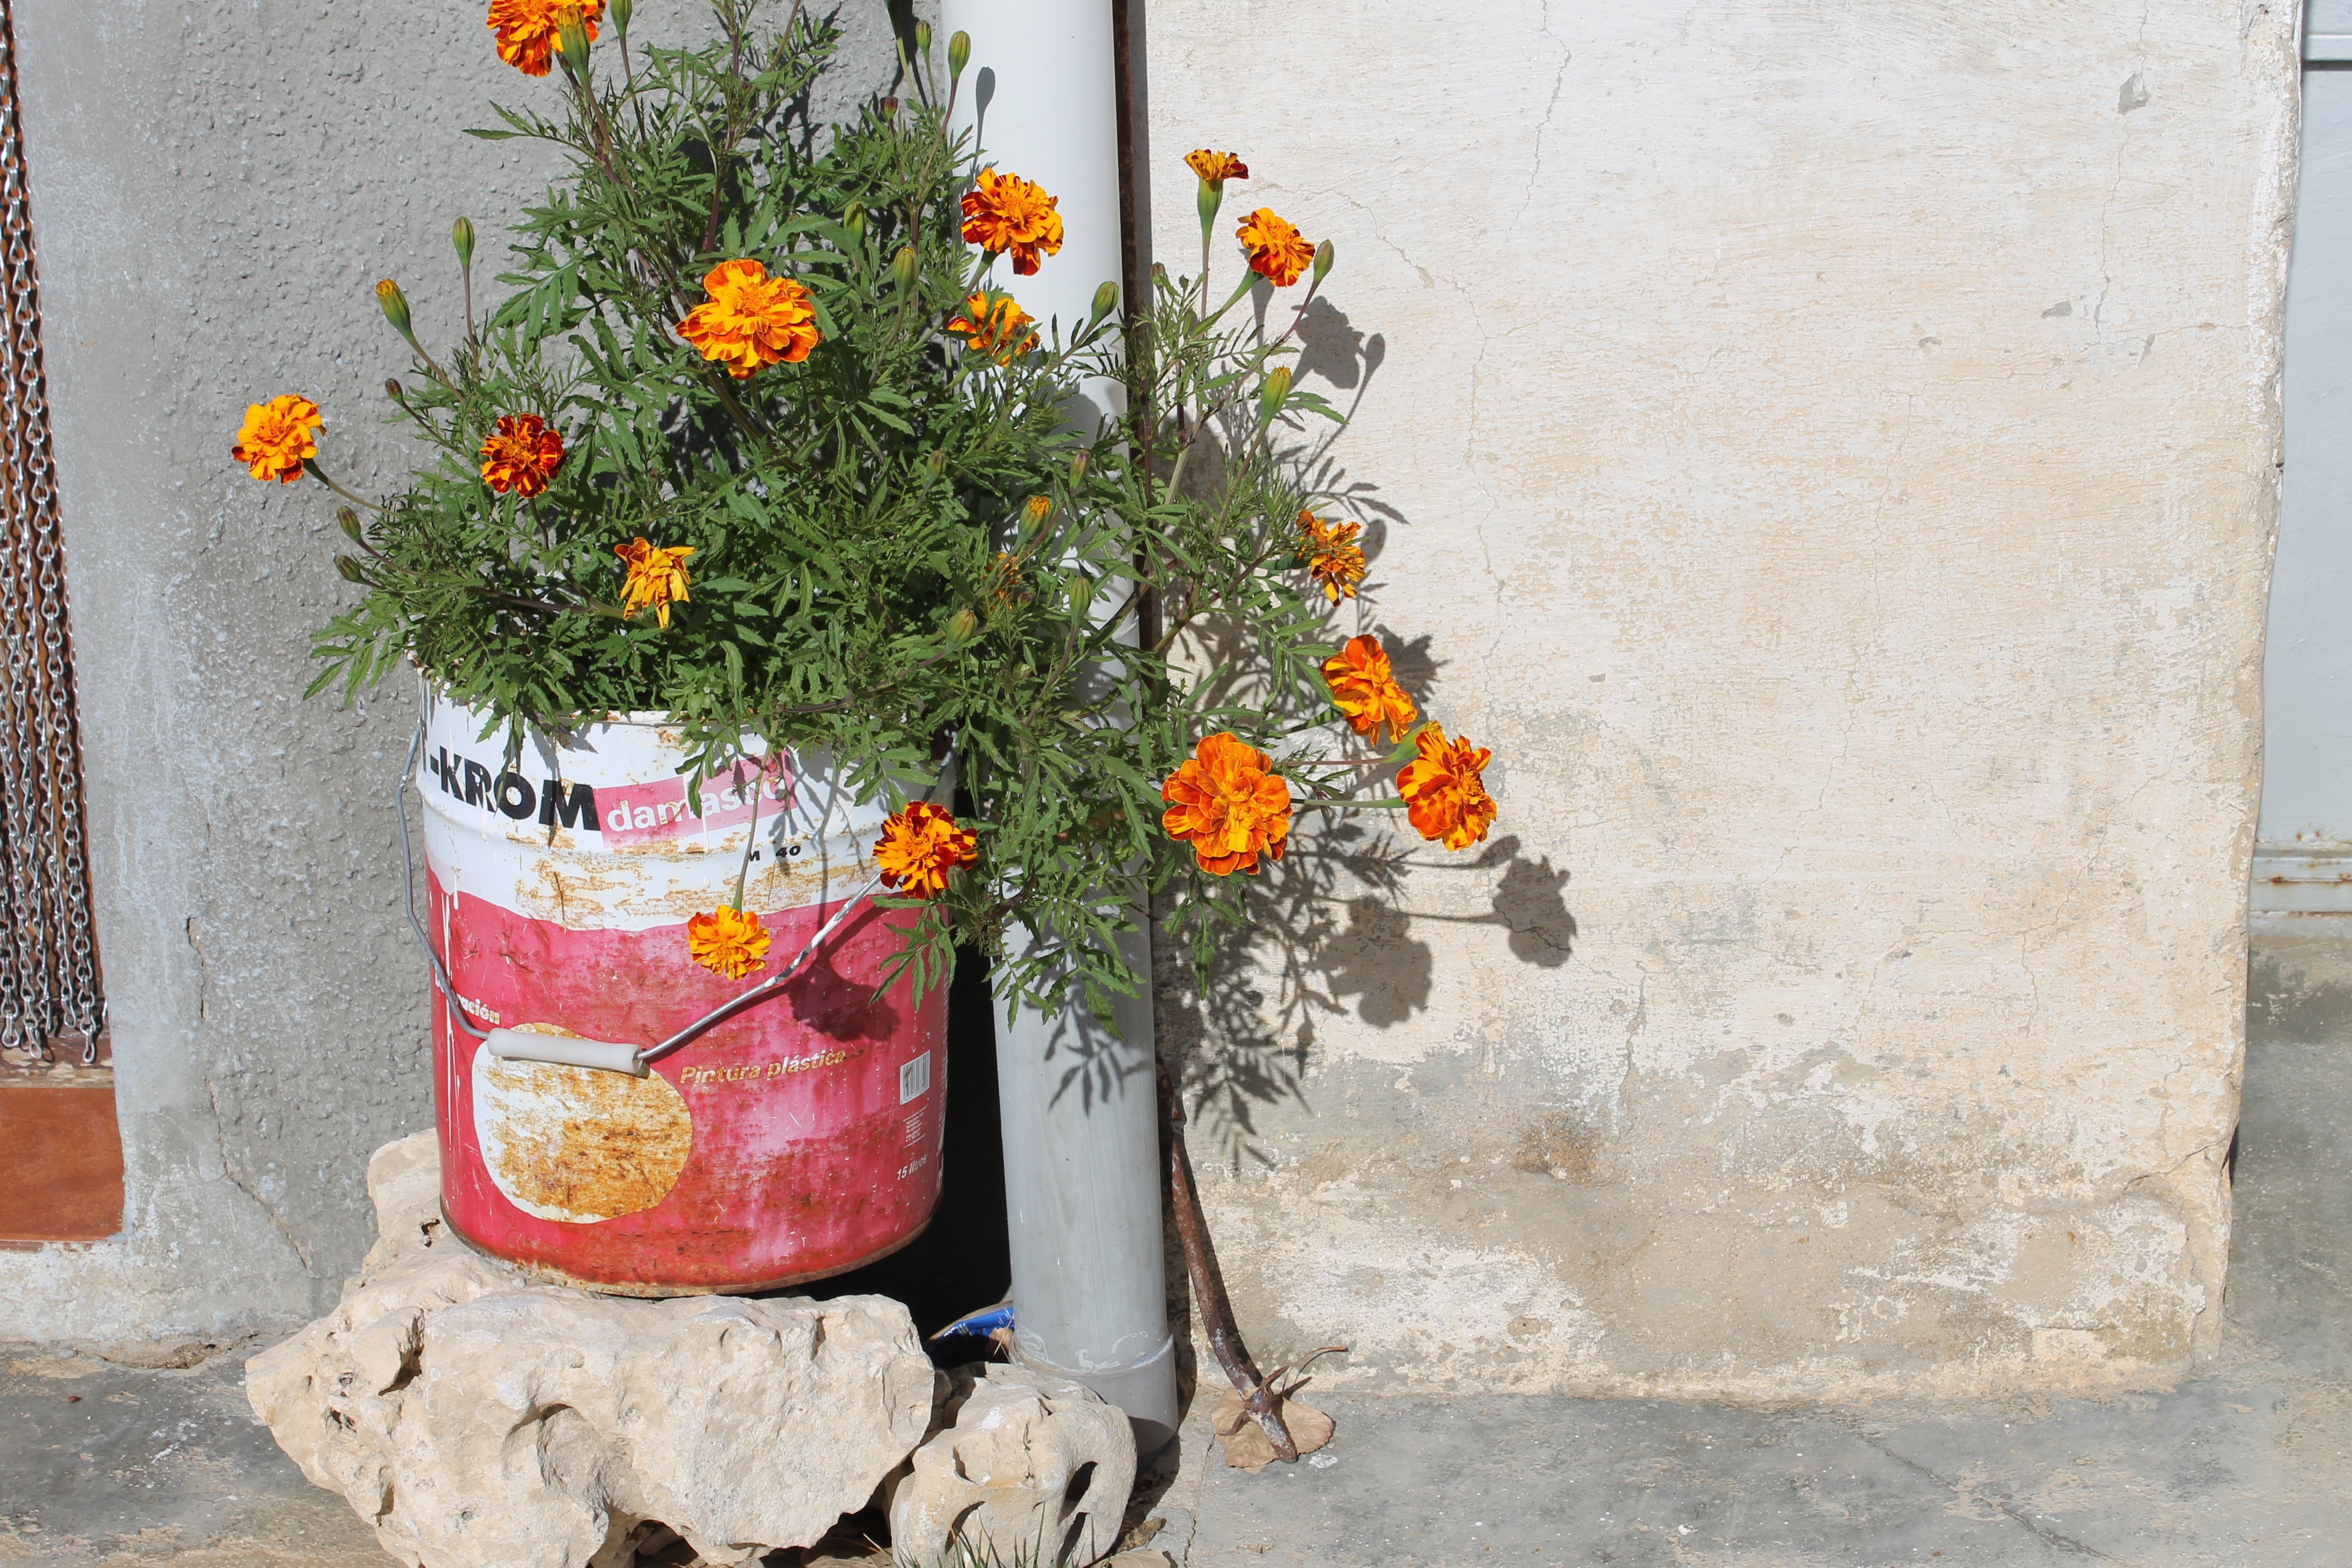
plant, flower, wall, painting, art, floristry